FBI Laboratory

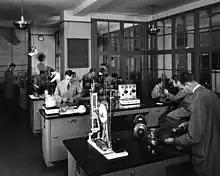
FBI crime lab in the 1940s

The FBI Laboratory was founded on November 24, 1932. Despite the budget limitations during the Great Depression, FBI director J. Edgar Hoover invested in major equipment upgrades including ultraviolet lamps, microscopes, moulage, and an extensive collection of tire treads, bullets, guns, and other materials that could assist local police in identifying crime scene evidence.